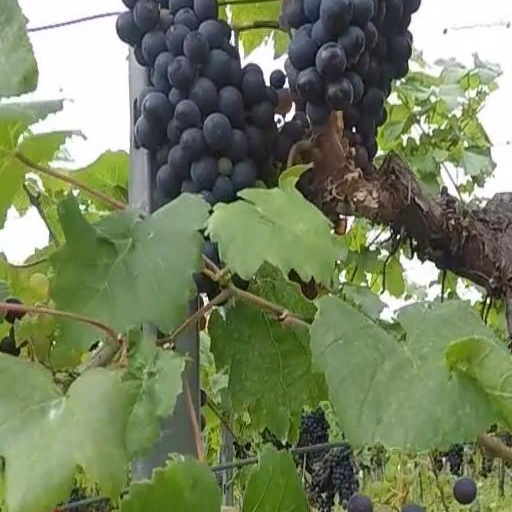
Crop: grape